Timeline of the 2019–2020 Hong Kong protests (December 2019)

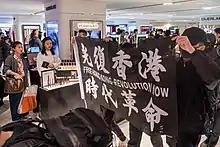
Protesters called the slogan at the Harbour City shopping mall

Dozens of people gathered at the Harbour City shopping mall in Tsim Sha Tsui to take part in a protest titled "Shopping with you during Christmas" called by some online chat groups. The protesters, most of whom were wearing black clothes and masks, gathered near a giant Christmas Tree in the mall and walked around chanting slogans in Cantonese and Putonghua. Some protesters were seen doing "heart" gestures to the policemen who were stationed across the street from the plaza.